STS-126

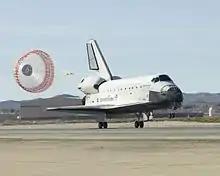
Space shuttle "Endeavour" and the STS-126 crew land at Edwards Air Force Base, California after completing a mission to the International Space Station.

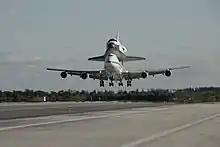
"Endeavour" lands back at Kennedy Space Center atop the 747 Shuttle Carrier Aircraft.

After awakening, the crew of "Endeavour" got to work preparing for reentry. While working through the deorbit timeline, Entry Flight Director Bryan Lunney, after reviewing the weather, waved off the first KSC landing opportunity due to excessive crosswinds on the runway. After evaluating the weather, the second KSC landing opportunity was also waved off, as the weather was "no go" and forecasted "no go" per the landing weather requirements. Lunney continued to watch the weather for possible changes in Monday's weather forecast prior to making the decision whether to land at Edwards, or wait one day to get a Kennedy landing, but following further analysis of the projected weather in Florida for Monday, Lunney decided to take the first Edwards Air Force Base landing opportunity. The deorbit burn was initiated at 20:19 UTC, and the orbiter landed at Edwards Air Force Base at 21:25 UTC.